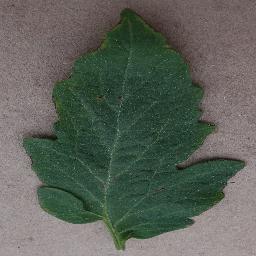
Label: Tomato___Bacterial_spot